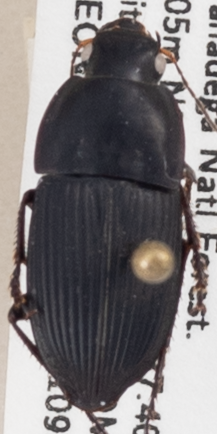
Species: Anisodactylus haplomus
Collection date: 2021-09-14
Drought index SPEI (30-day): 1.13
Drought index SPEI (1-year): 1.258
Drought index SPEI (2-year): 2.09